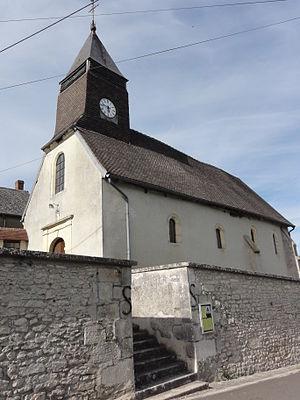
Courtrizy-et-Fussigny (Aisne) église
Courtrizy-et-Fussigny est une commune française située dans le département de l'Aisne, en région Hauts-de-France.